Adrenal insufficiency

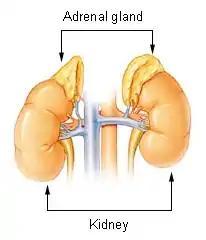
Adrenal gland

Adrenal insufficiency is a condition in which the adrenal glands do not produce adequate amounts of steroid hormones. The adrenal glands—also referred to as the adrenal cortex—normally secrete glucocorticoids (primarily cortisol), mineralocorticoids (primarily aldosterone), and androgens. These hormones are important in regulating blood pressure, electrolytes, and metabolism as a whole. Deficiency of these hormones leads to symptoms ranging from abdominal pain, vomiting, muscle weakness and fatigue, low blood pressure, depression, mood and personality changes (in mild cases) to organ failure and shock (in severe cases). Adrenal crisis may occur if a person having adrenal insufficiency experiences stresses, such as an accident, injury, surgery, or severe infection; this is a life-threatening medical condition resulting from severe deficiency of cortisol in the body. Death may quickly follow.